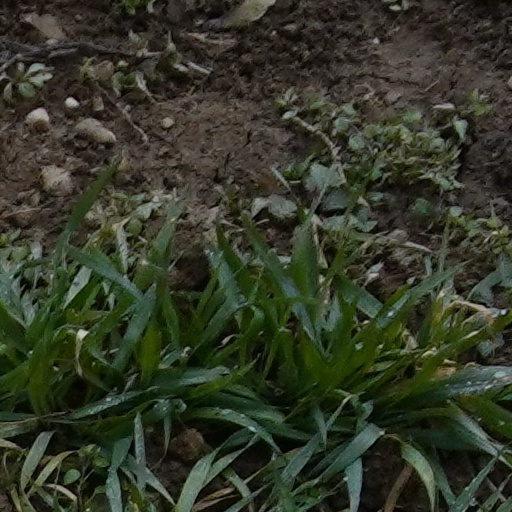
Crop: wheat